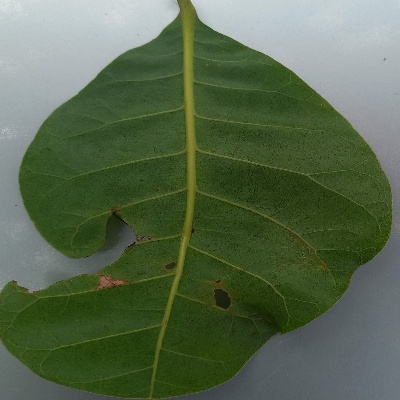
Crop: Cashew
Condition: anthracnose